Districts of Austria

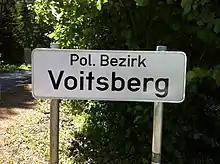
Voitsberg District district border sign

From the Middle Ages until the early nineteenth century, what would become the Austrian state – the Habsburg monarchy – was a large collection of formally separate feudal entities in a personal union under a single monarch of the house of Habsburg (Habsburg-Lorraine from 1780) rather than a single unified state. These entities were until the mid-eighteenth century absolute monarchies with no written constitution and no modern concept of the rule of law. Some of these entities lay within the Holy Roman Empire (the , the Lands of the Bohemian Crown, 1714–97 the Austrian Netherlands) while others lay outside it (the Kingdoms of Hungary and Croatia; from 1711 Transylvania; from 1772 Galicia and Lodomeria, among others). The modern state of Salzburg and parts of the surrounding states at this time belonged to the Prince-Archbishopric of Salzburg and numerous small enclaves belonging to other ecclesiastical principalities existed within the .